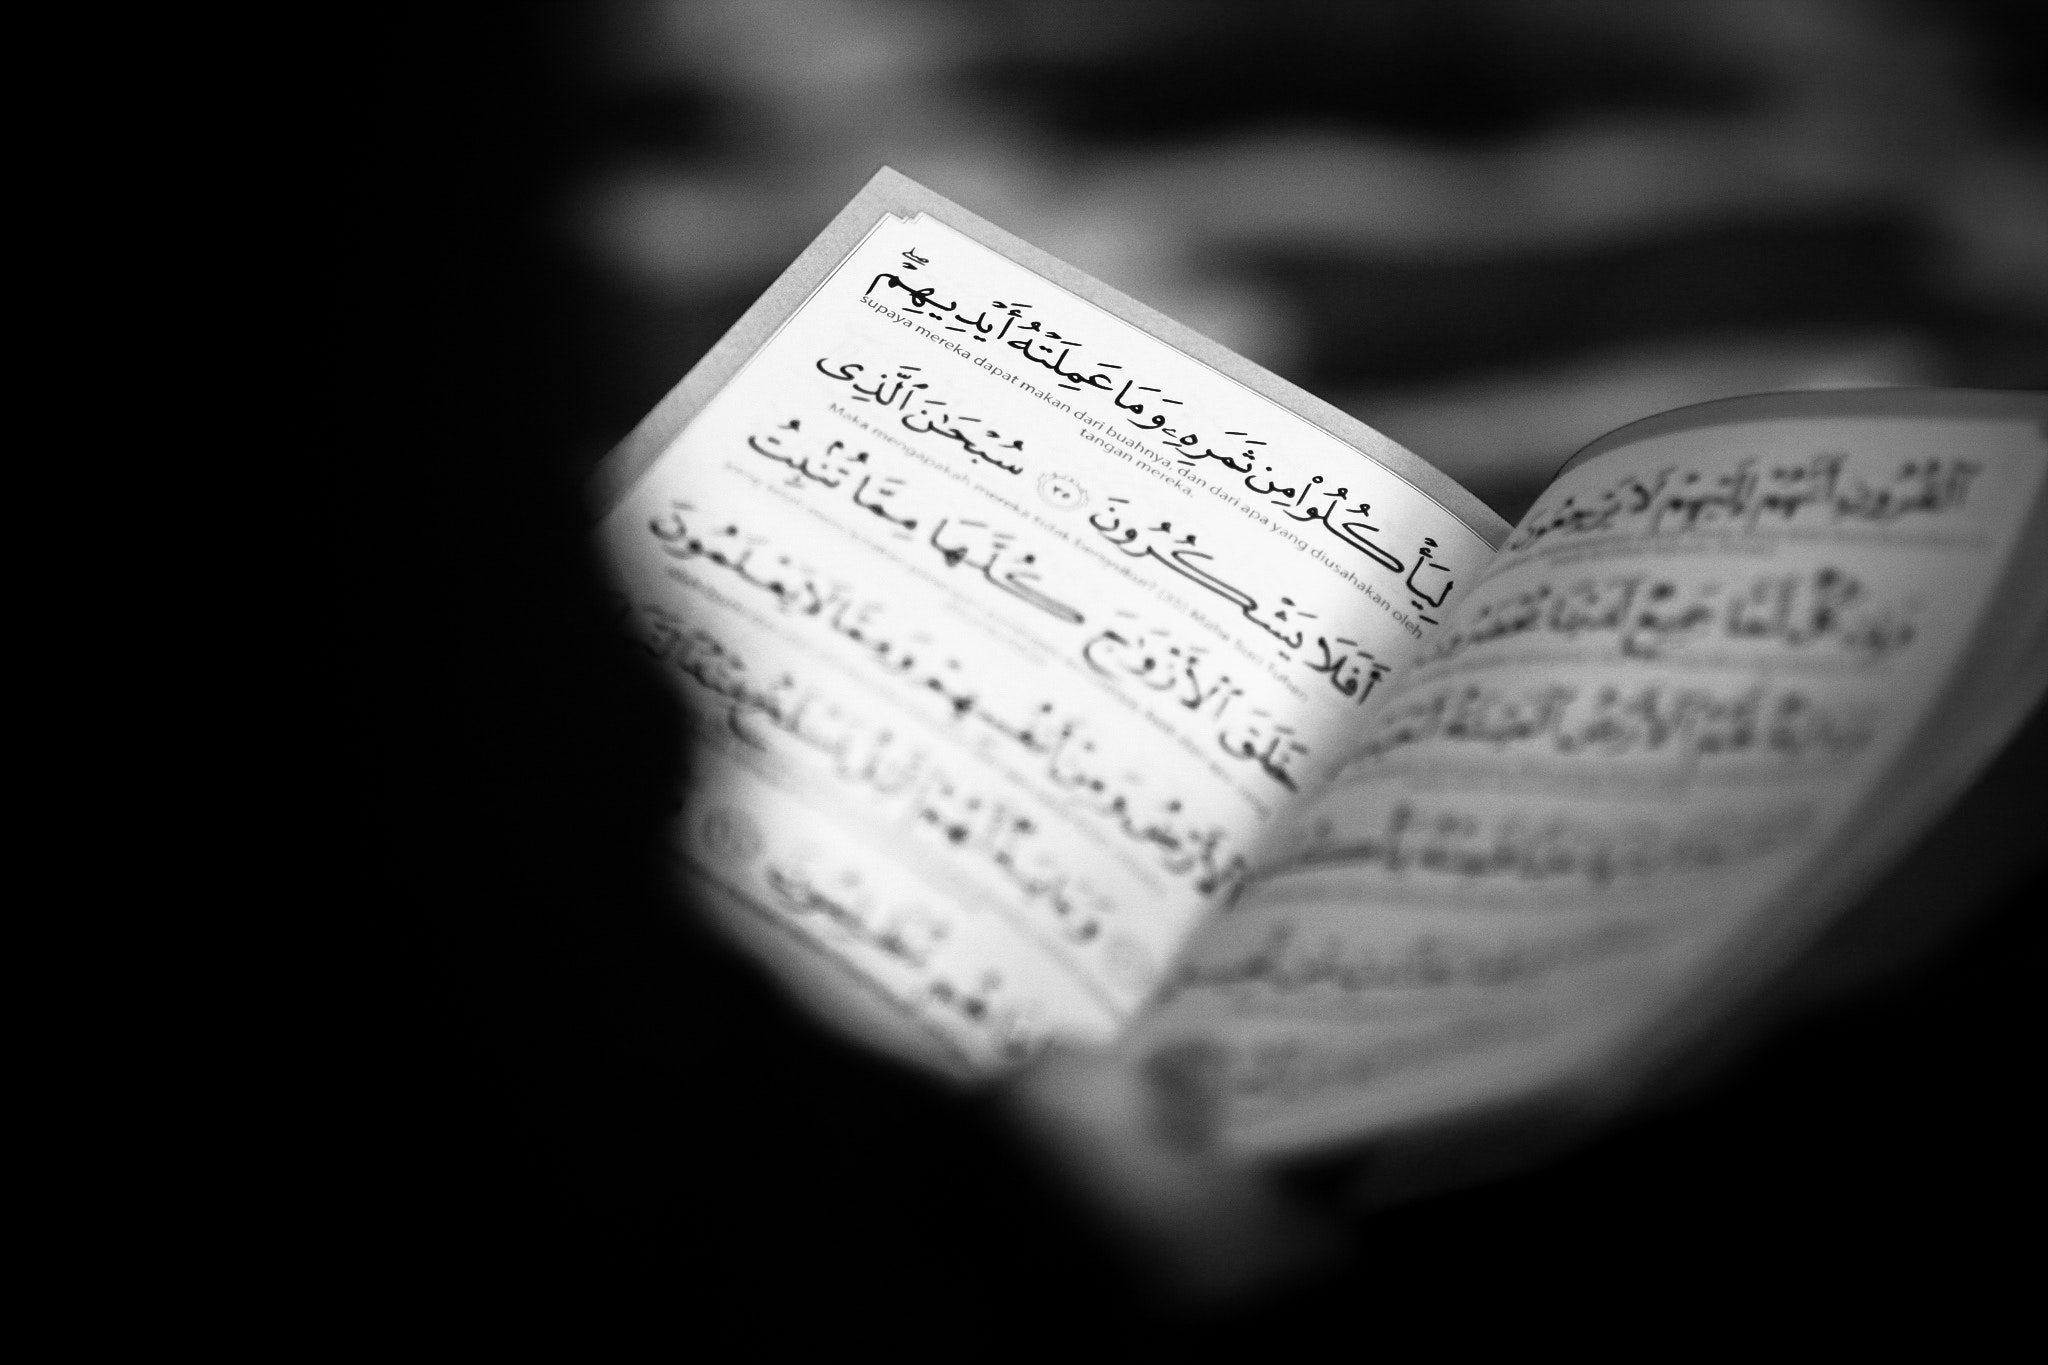
text, black and white, monochrome, font, monochrome photography, photography, love, style, still life photography